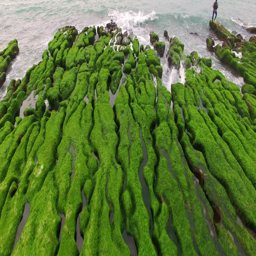
aerial shot of the green reef